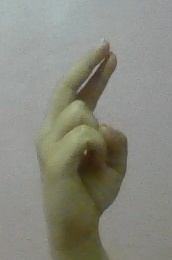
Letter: zay